Kamal Miller

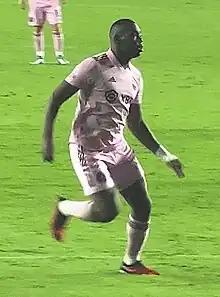
Miller with Inter Miami in 2023

Kamal Anthony Miller (born May 16, 1997) is a Canadian professional soccer player who plays as a centre-back for Major League Soccer club Portland Timbers and the Canada national team.